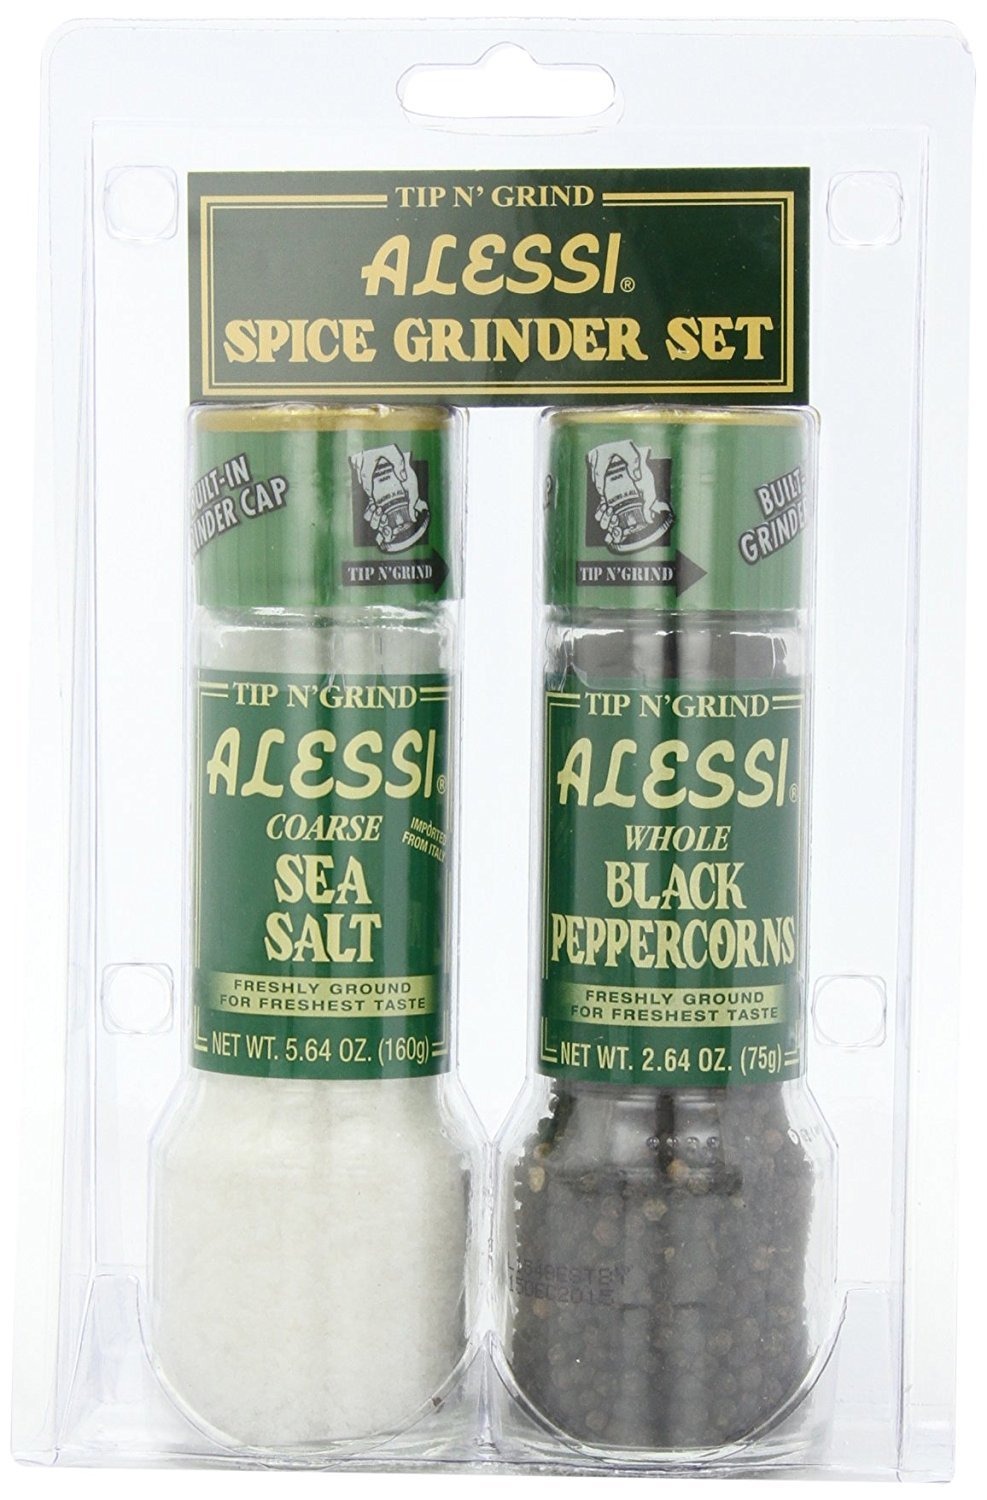
Item Name: Alessi Grinder Set, Sea Salt and Black Peppercorns, Pack of 6
Bullet Point 1: Essential combo of Mediteranian sea salt and whole black peppercorns
Bullet Point 2: Easy to use built in grinder cap
Bullet Point 3: Freshly grinding the spices mantains the robust flavors
Bullet Point 4: A must have for any kitchen, RV, picnic, or tailgate
Bullet Point 5: Cleverly designed with a grinder built in simply invert bottle and twist cap in the direction of the arrow
Value: 3.0
Unit: Count

Price: 64.625